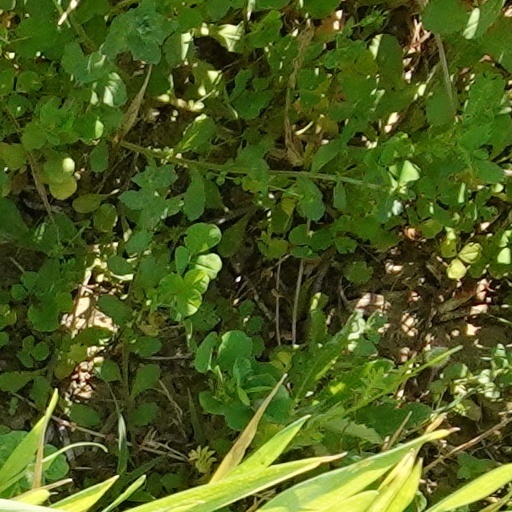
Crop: wheat